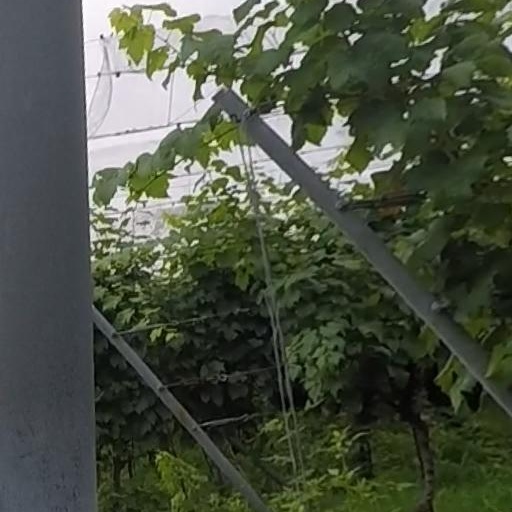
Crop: grape